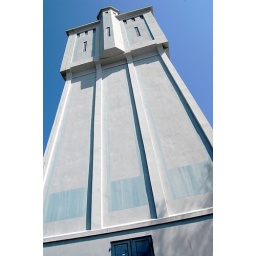
1 van de hoogste watertorens in Nederland staat in Almelo city (The Netherlands) 1 of the large buildings in Almelo. Skyscraper.